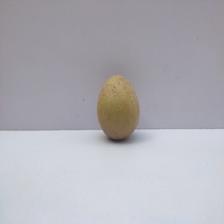
Size: Medium